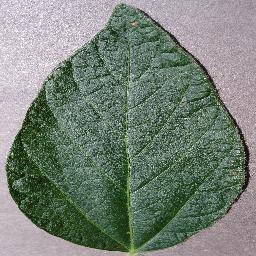
Label: Soybean___healthy